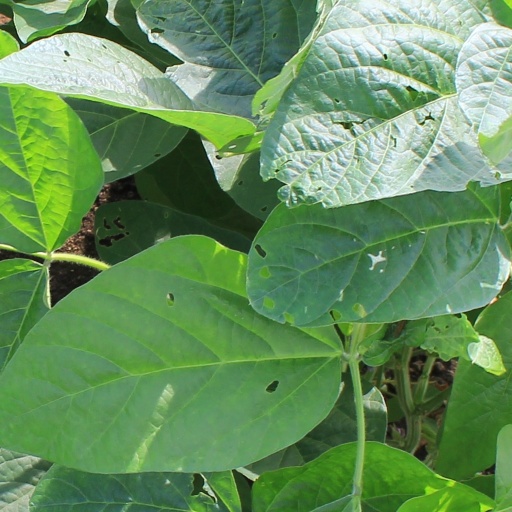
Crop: soybean